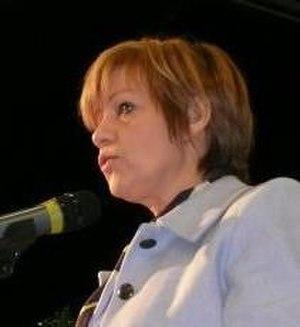
Portrait de Betty Weiss secrétaire générale de la Fédération sportive et culturelle de France (2002-2009)
La Fédération sportive et culturelle de France est un organisme fondé en 1898 par le docteur Paul Michaux sous le nom d’Union des sociétés de gymnastique et d’instruction militaire des patronages et œuvres de jeunesse de France, vite remplacé par celui de Fédération gymnastique et sportive des patronages de France, afin de regrouper les nombreux patronages paroissiaux qui se développent à la fin du XIXᵉ siècle. Si elle puise ses lointaines origines dans le christianisme social du XIXᵉ siècle, elle doit sa véritable reconnaissance nationale à sa participation active — à travers la gymnastique et la préparation militaire — à l’important effort de redressement national qui caractérise les débuts du XXᵉ siècle, dans un contexte délicat pour elle car bien marqué par l’anticléricalisme alors qu'une partie du clergé émet de fortes réserves eu égard à son militarisme militant. Elle contribue cependant déjà à l’éclosion des sports et plus particulièrement du football ainsi qu’à la fondation de la Fédération internationale catholique d’éducation physique et sportive.